High Sunderland Hall

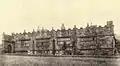
The front of High Sunderland Hall in 1913.

High Sunderland Hall was a medieval manor house clad in stone c. 1600. It was located just outside Halifax, West Yorkshire and demolished in 1951 after falling into dereliction. The house is perhaps best known for having supposedly provided Emily Brontë with her description of Wuthering Heights, the house in her eponymous novel. The building stood just a few miles from Law Hill House, Southowram, where she spent some time as a school mistress. It was home to the Sunderland family from perhaps as early as the 12th century.